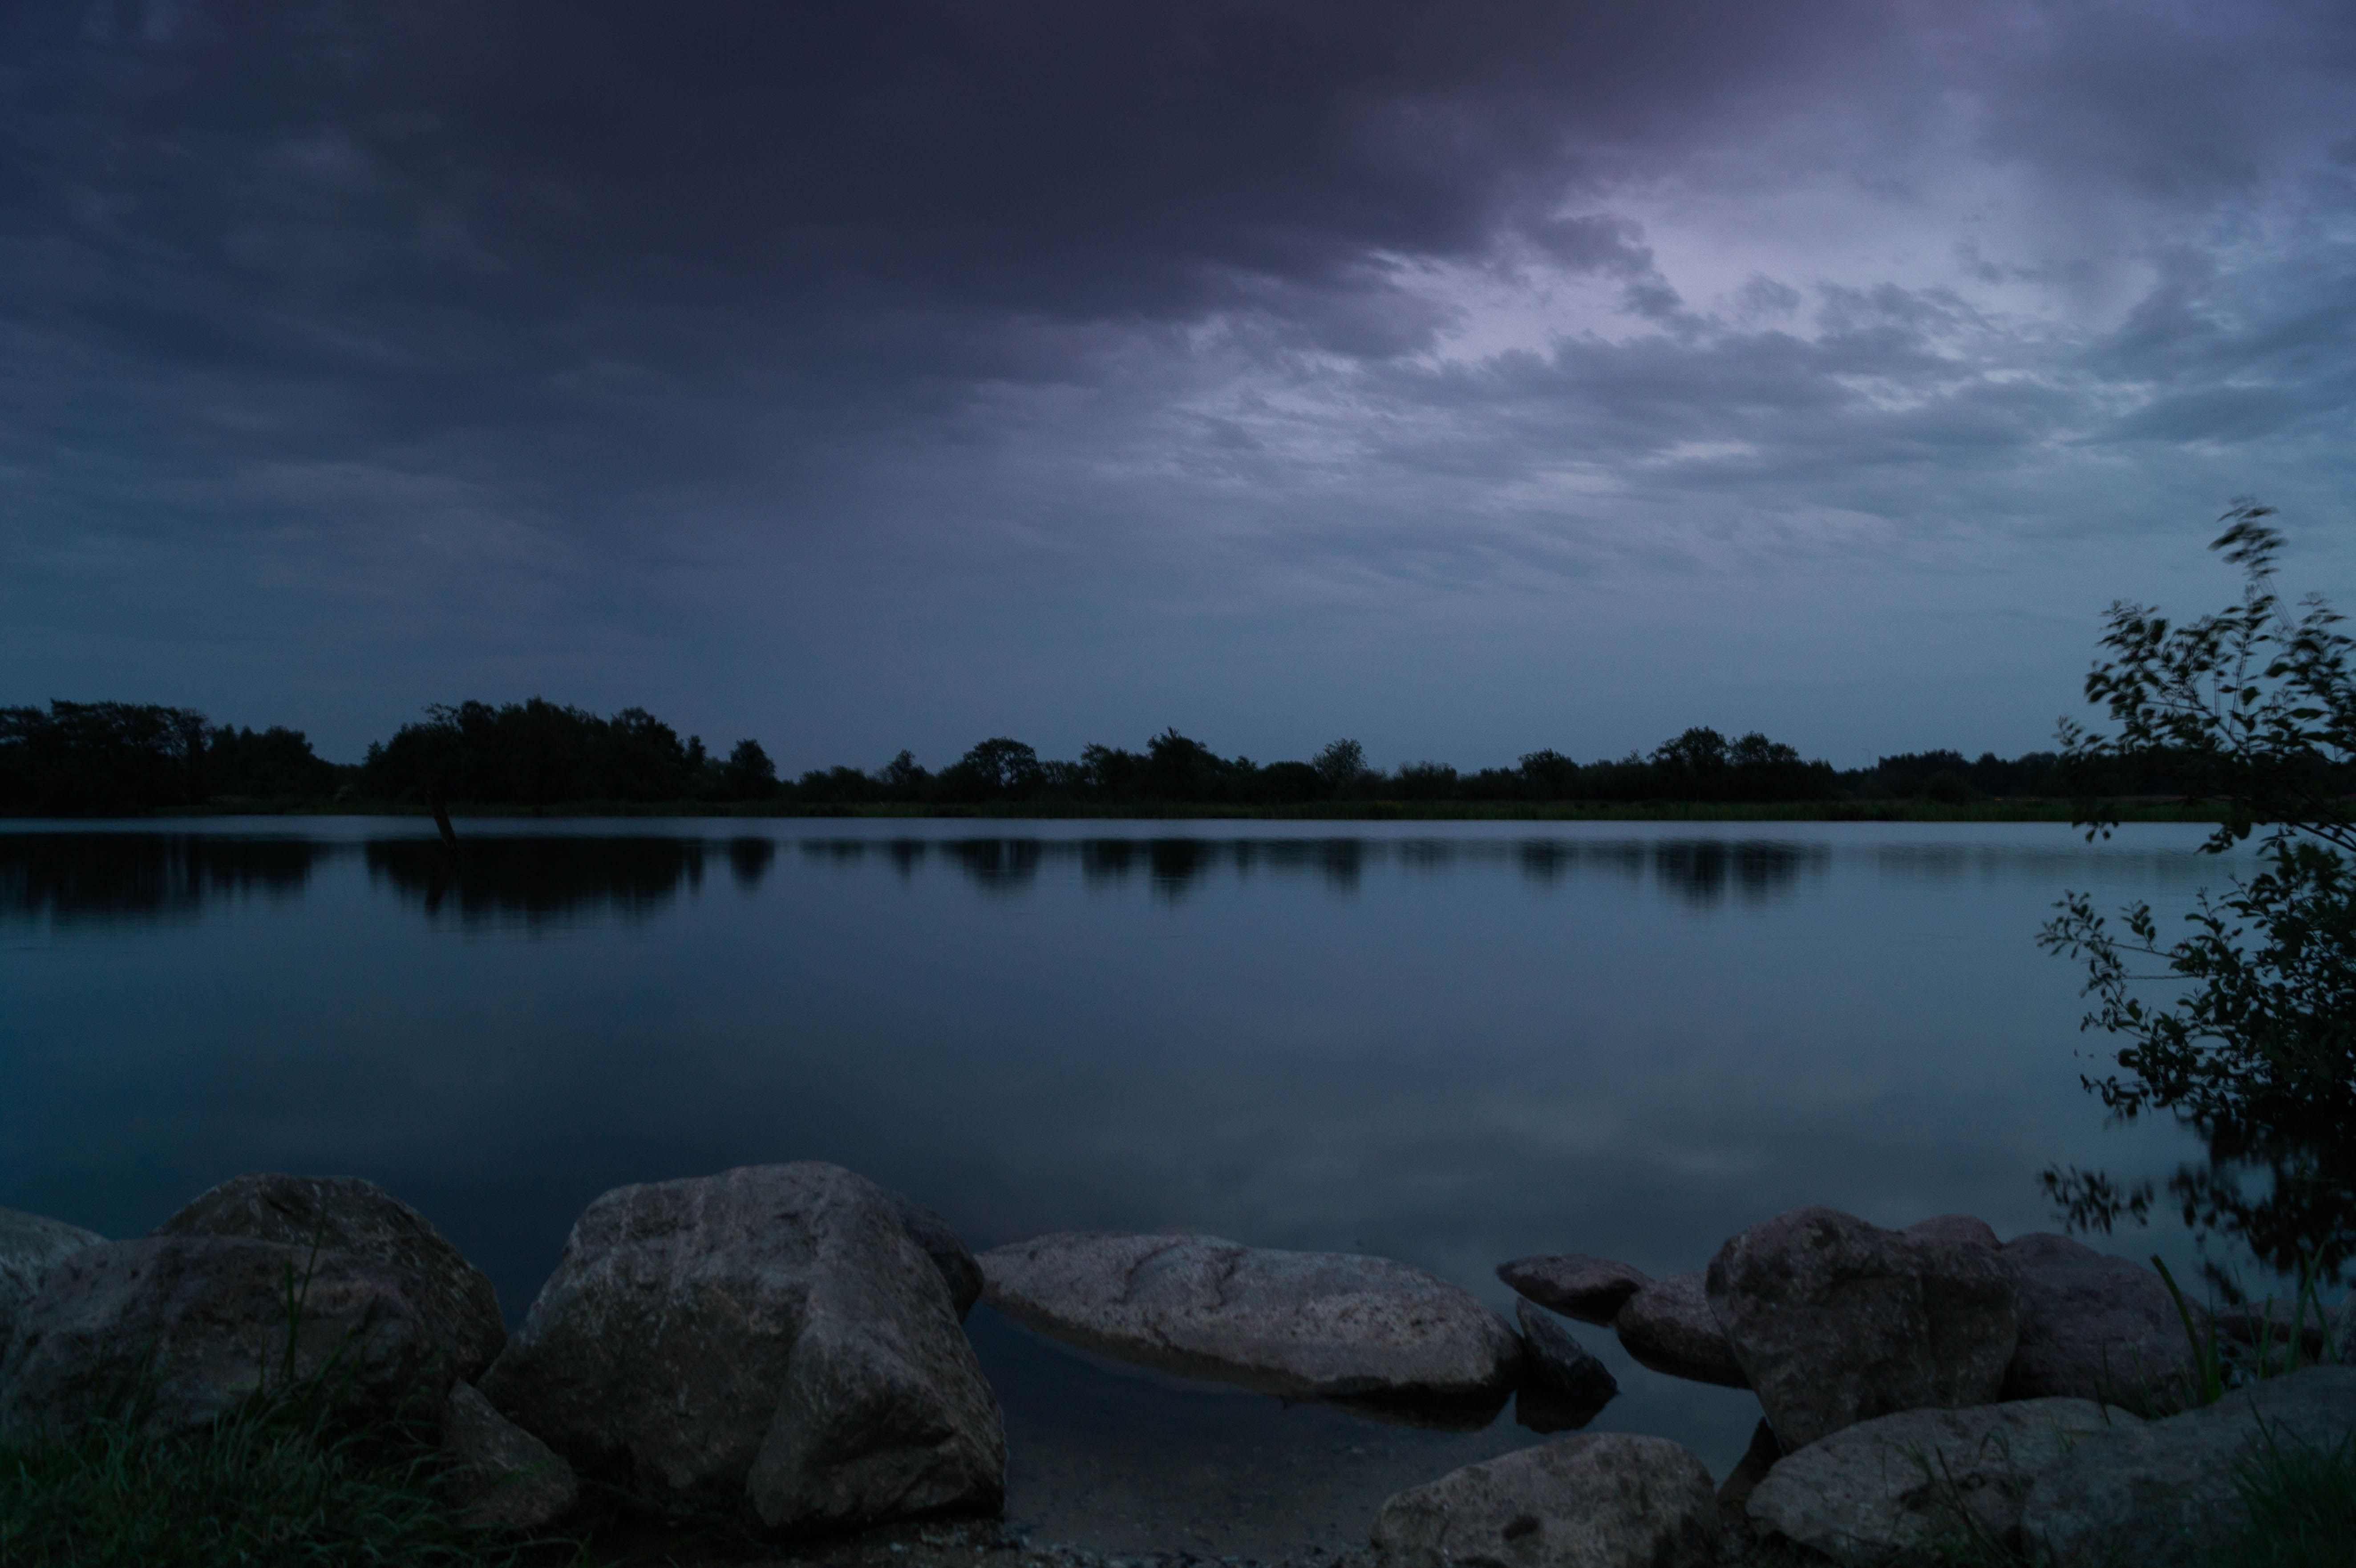
sky, nature, water, reflection, cloud, natural landscape, blue, lake, atmospheric phenomenon, horizon, natural environment, tree, water resources, atmosphere, night, evening, dusk, river, reservoir, landscape, darkness, calm, loch, shore, bank, rock, sea, pond, wetland, inlet, lake district, dawn, marsh, meteorological phenomenon, space, forest, ocean, cumulus